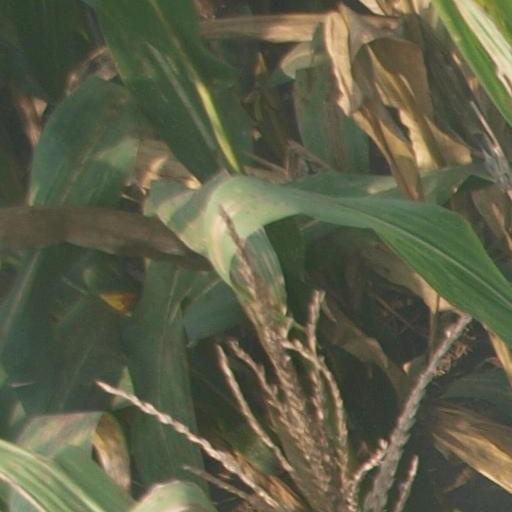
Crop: maize; corn